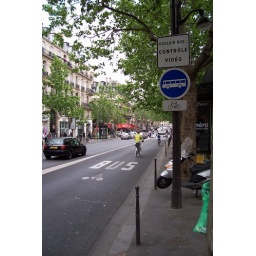
Video cameras are used to enforce prohibition against cars in the bus lanes.